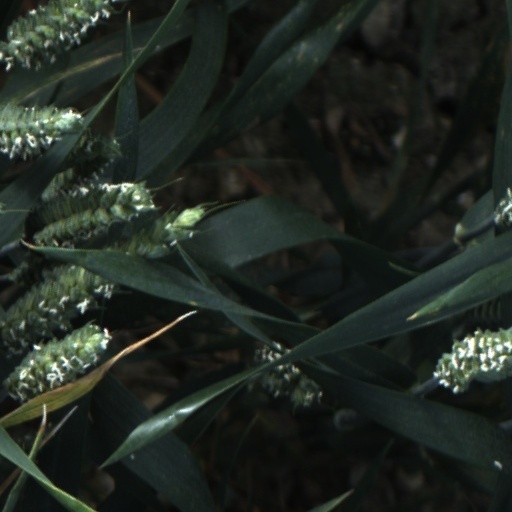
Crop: wheat